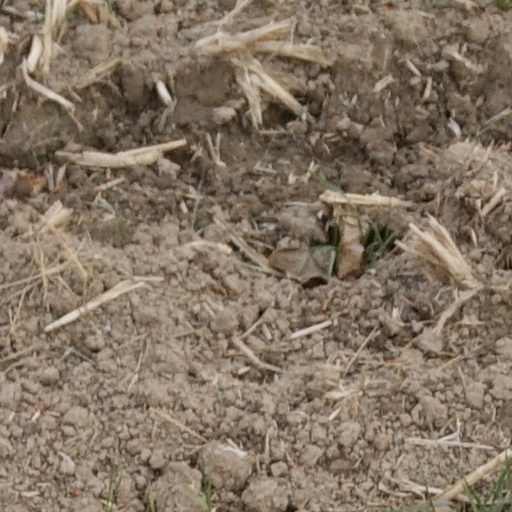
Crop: wheat